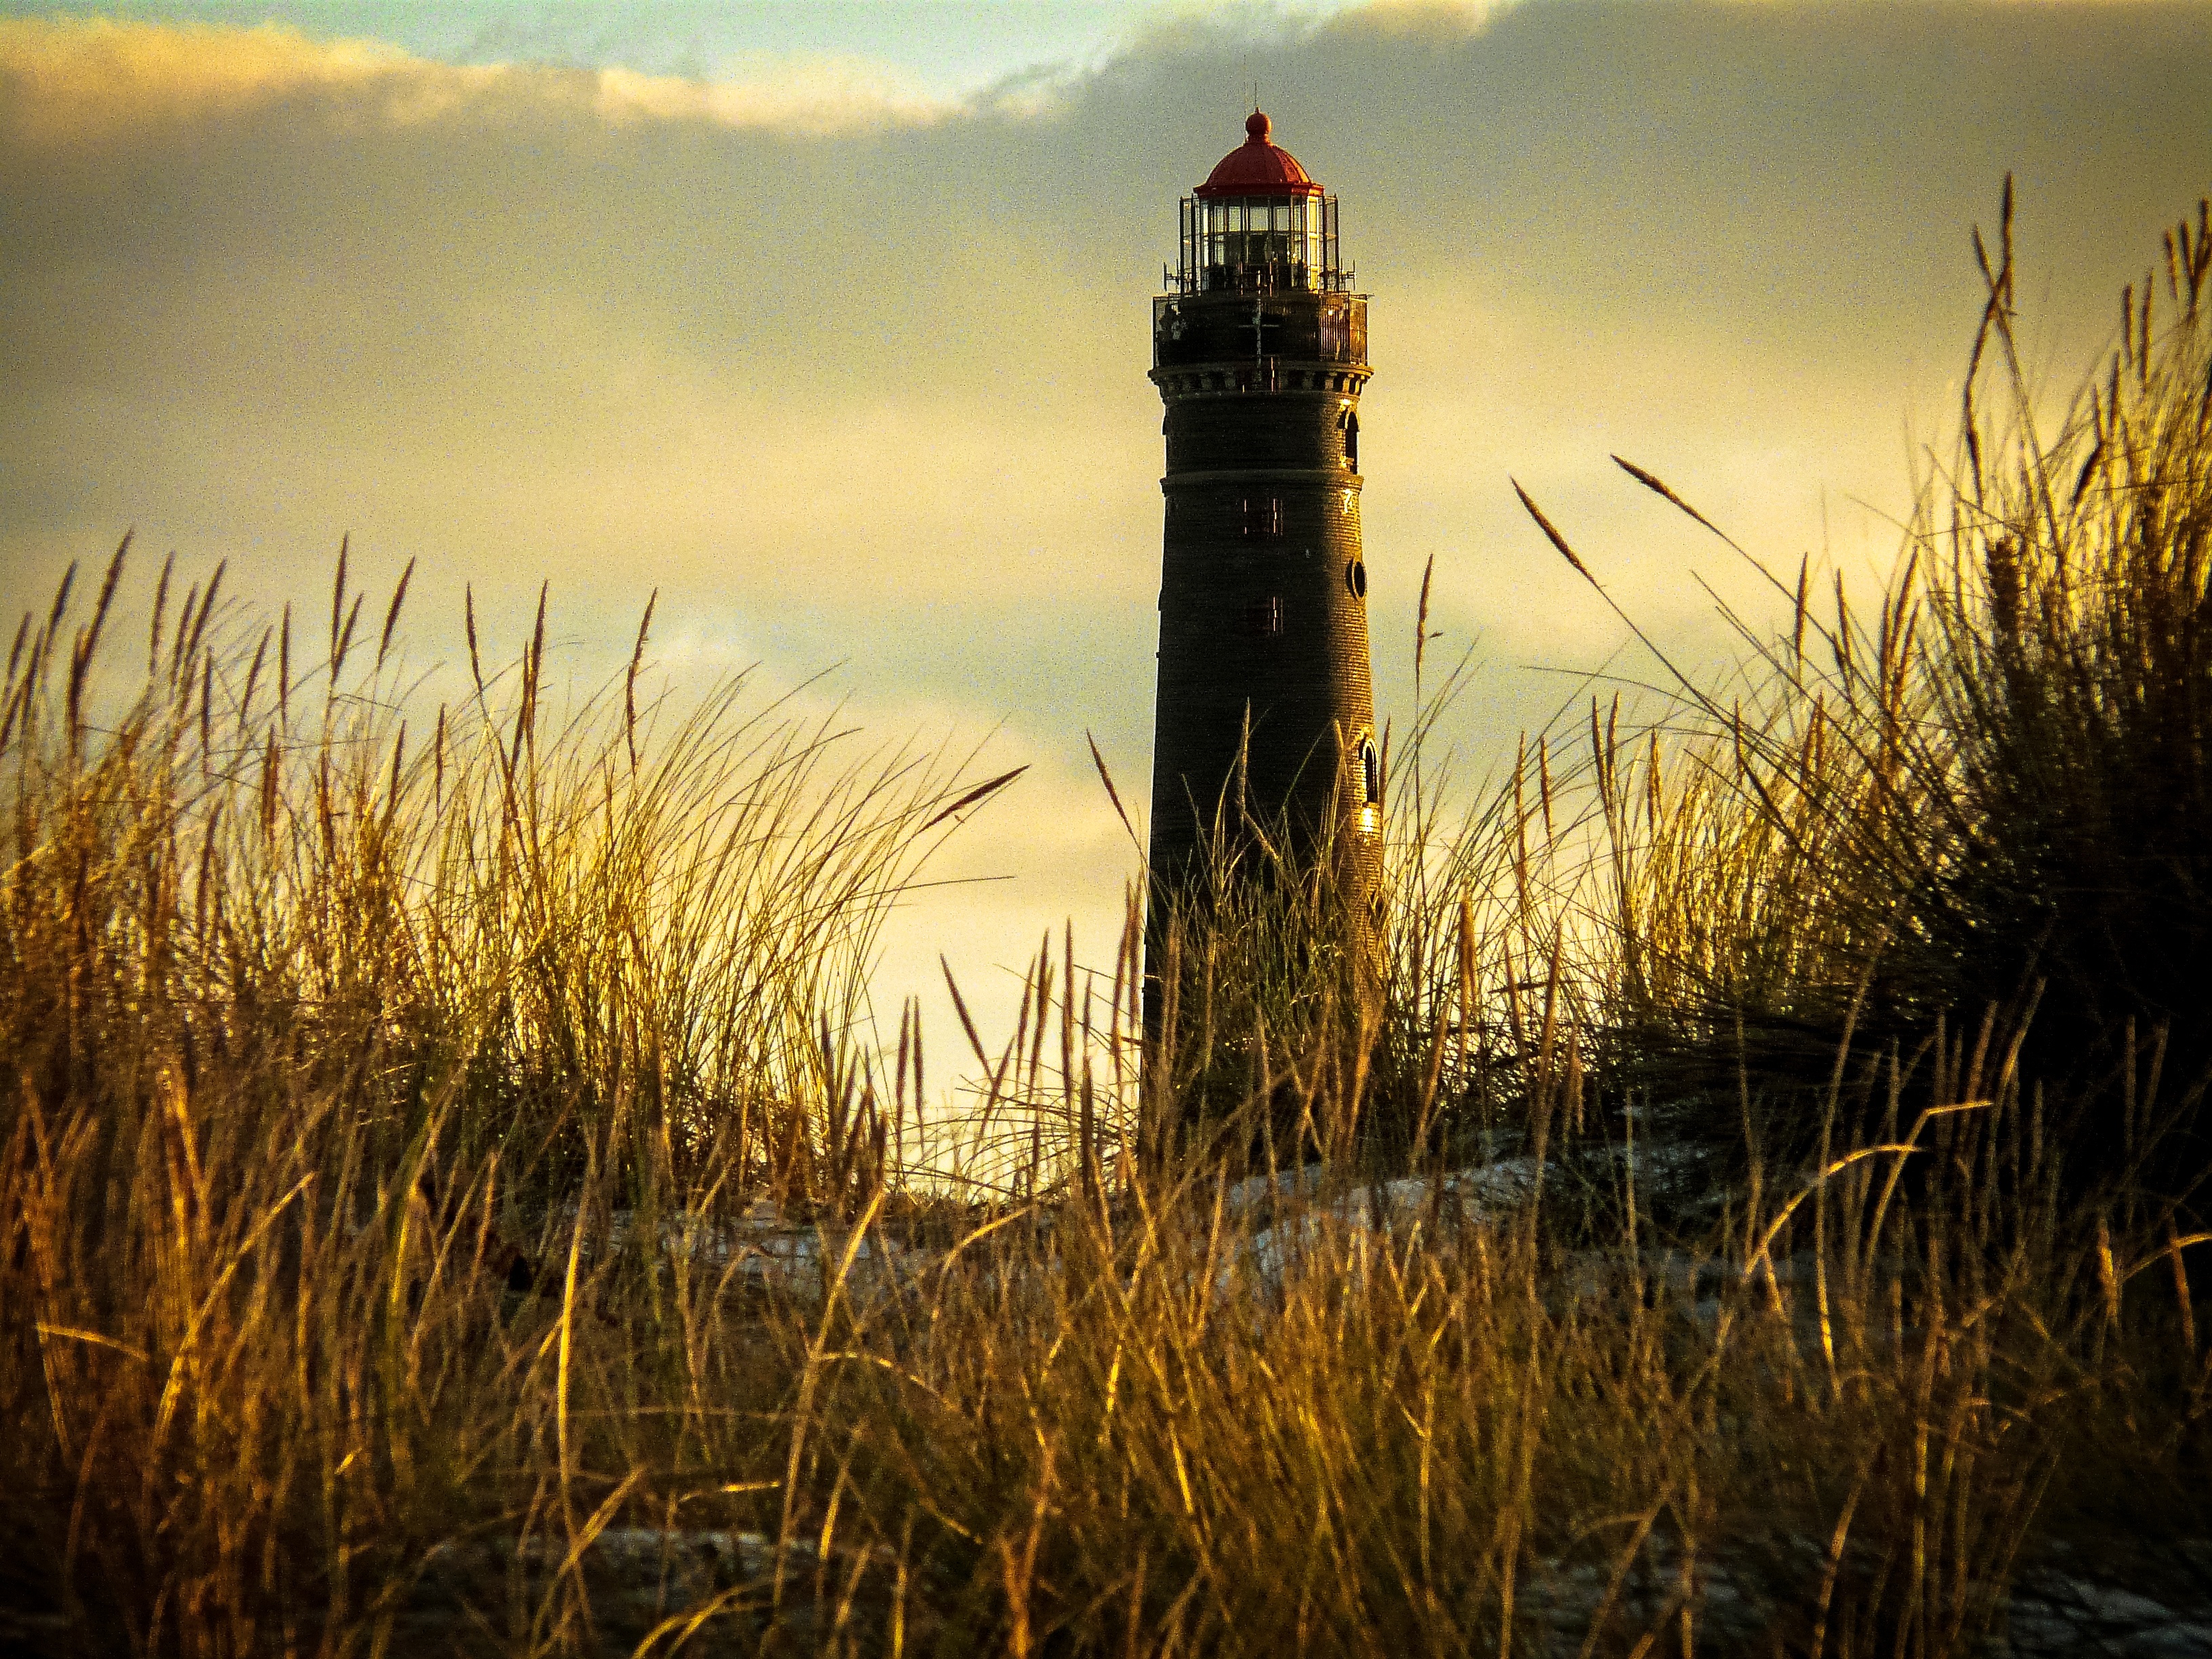
beach, sea, coast, nature, grass, horizon, lighthouse, plant, sunrise, sunset, field, prairie, sunlight, morning, dawn, summer, dusk, evening, tower, crop, agriculture, north sea, atmospheric, grasses, atmospheric phenomenon, grass family